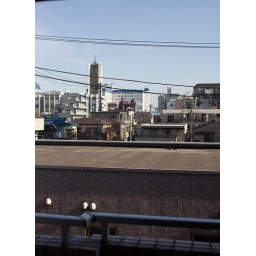
With the bell tower, and his bothering sound, tower which glowed in the dark during days with his amber green colour....